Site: brandenburg
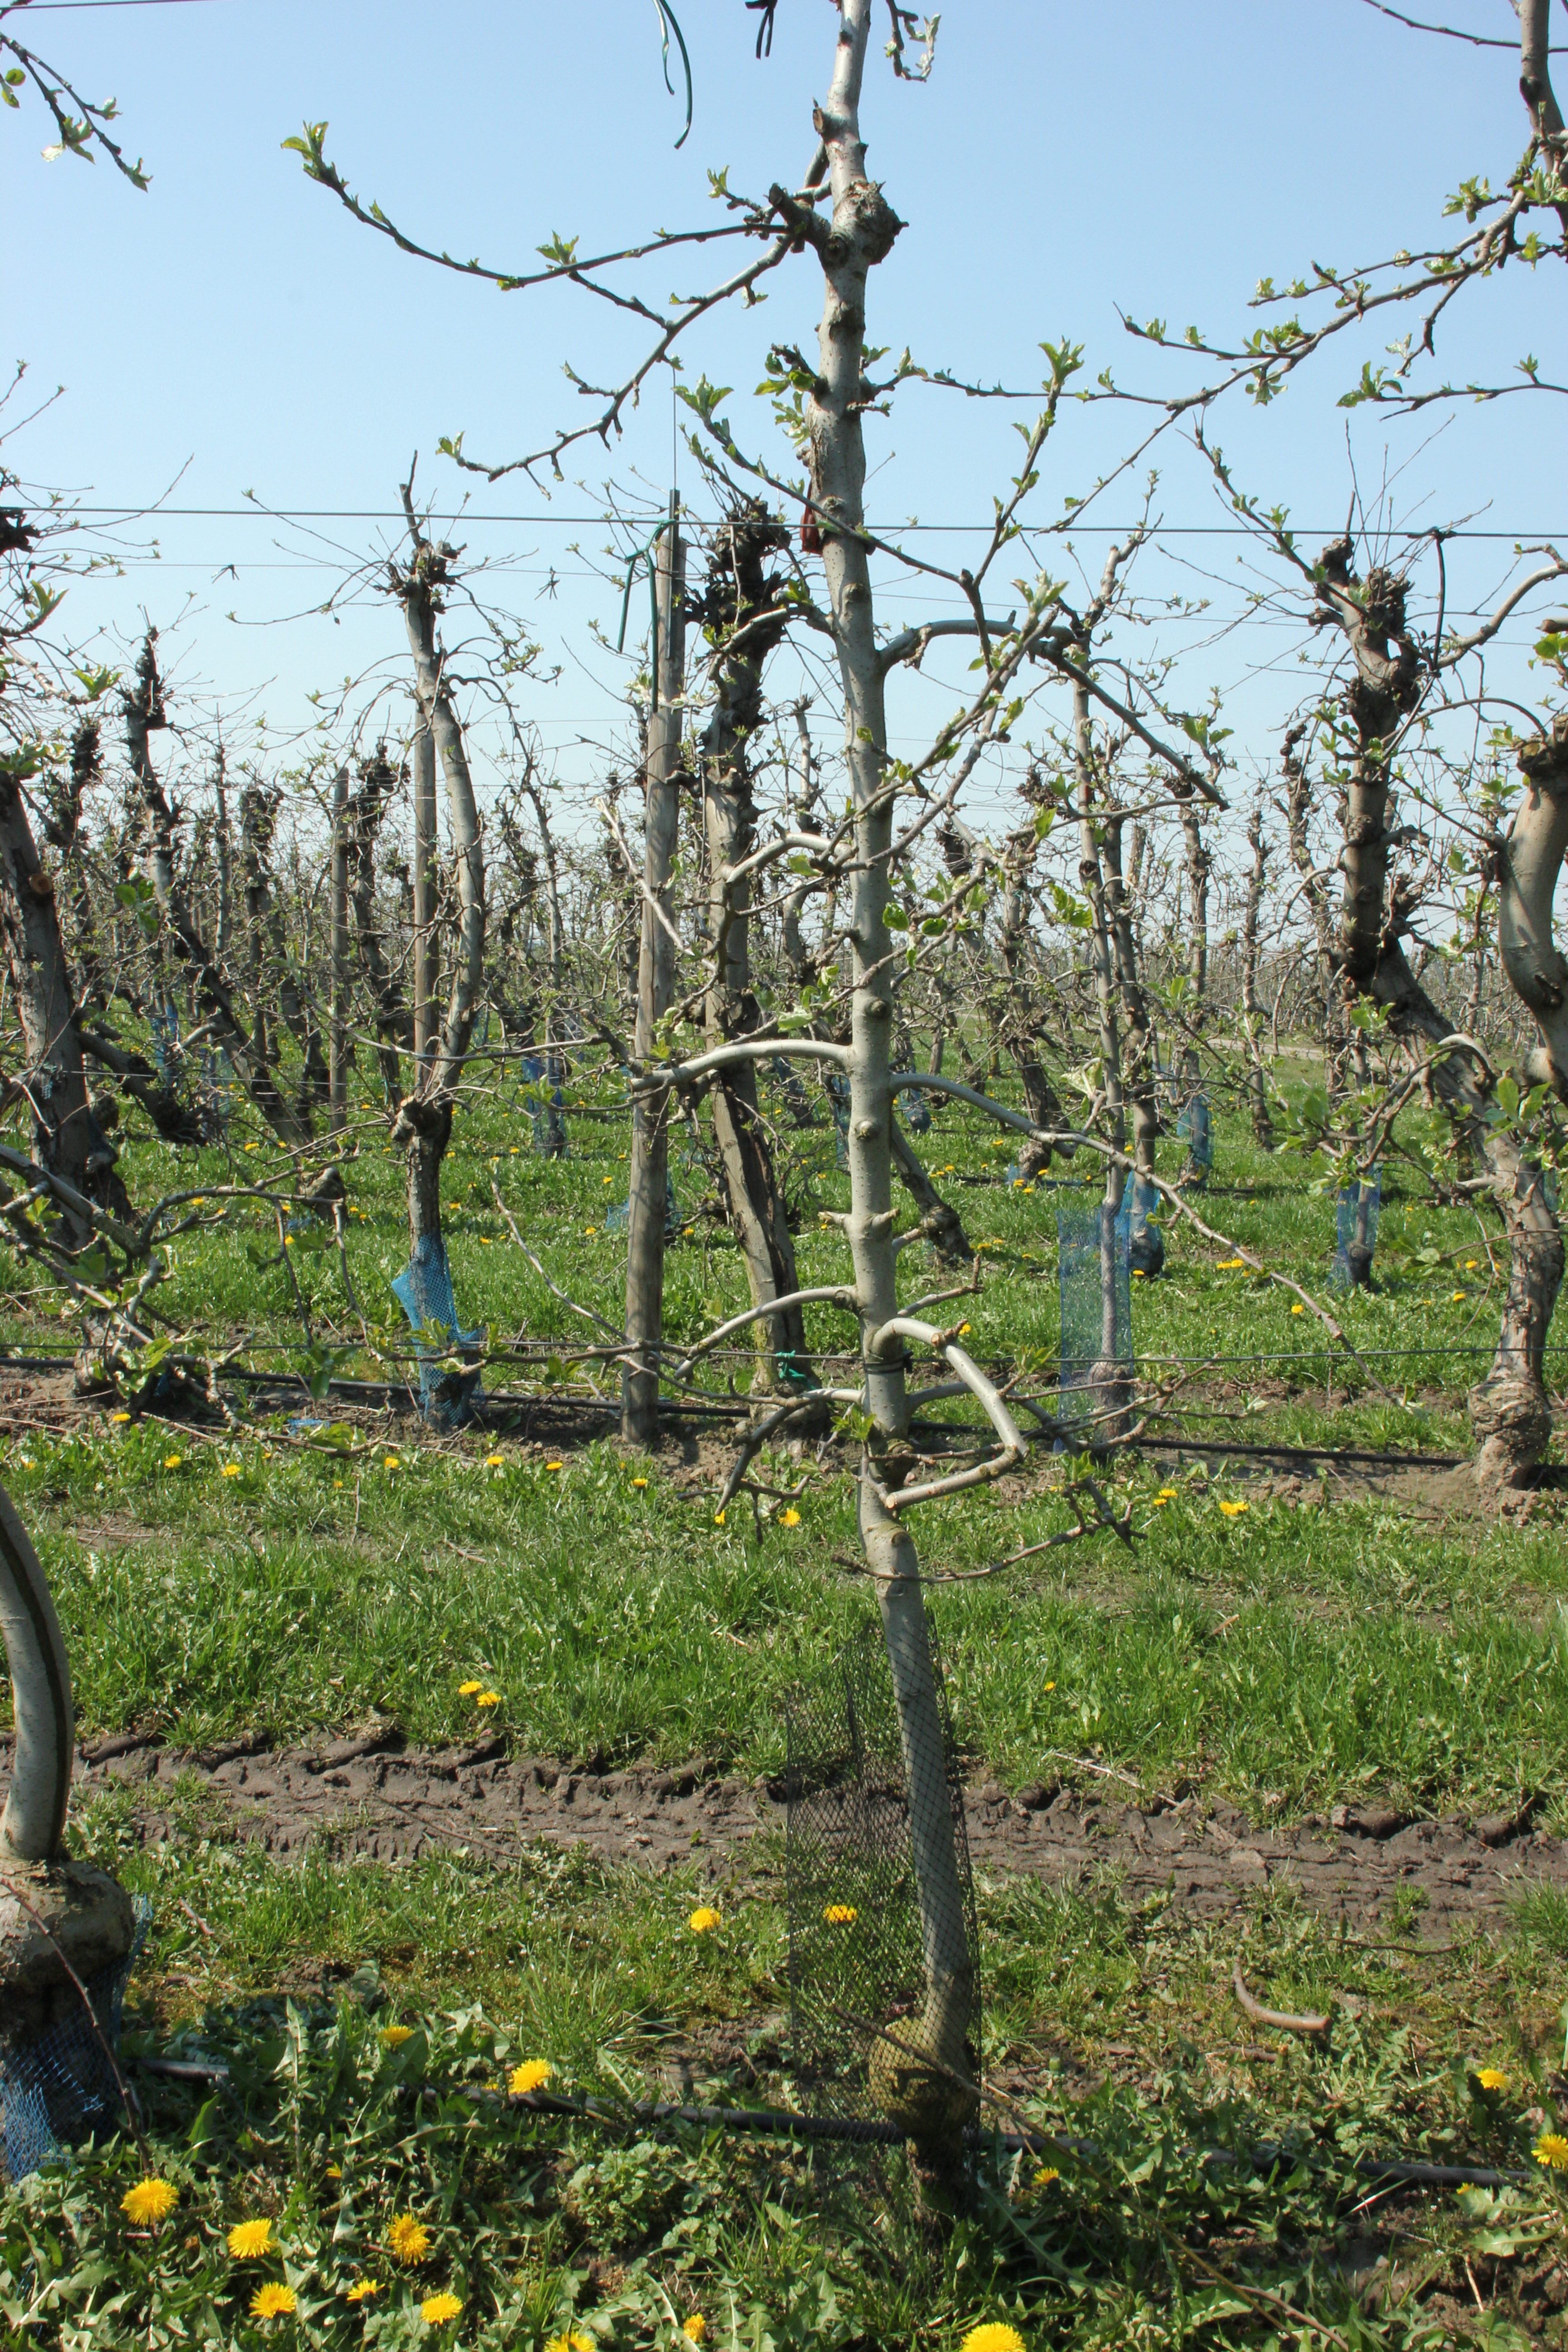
Growth stage (BBCH 56): Inflorescence emergence